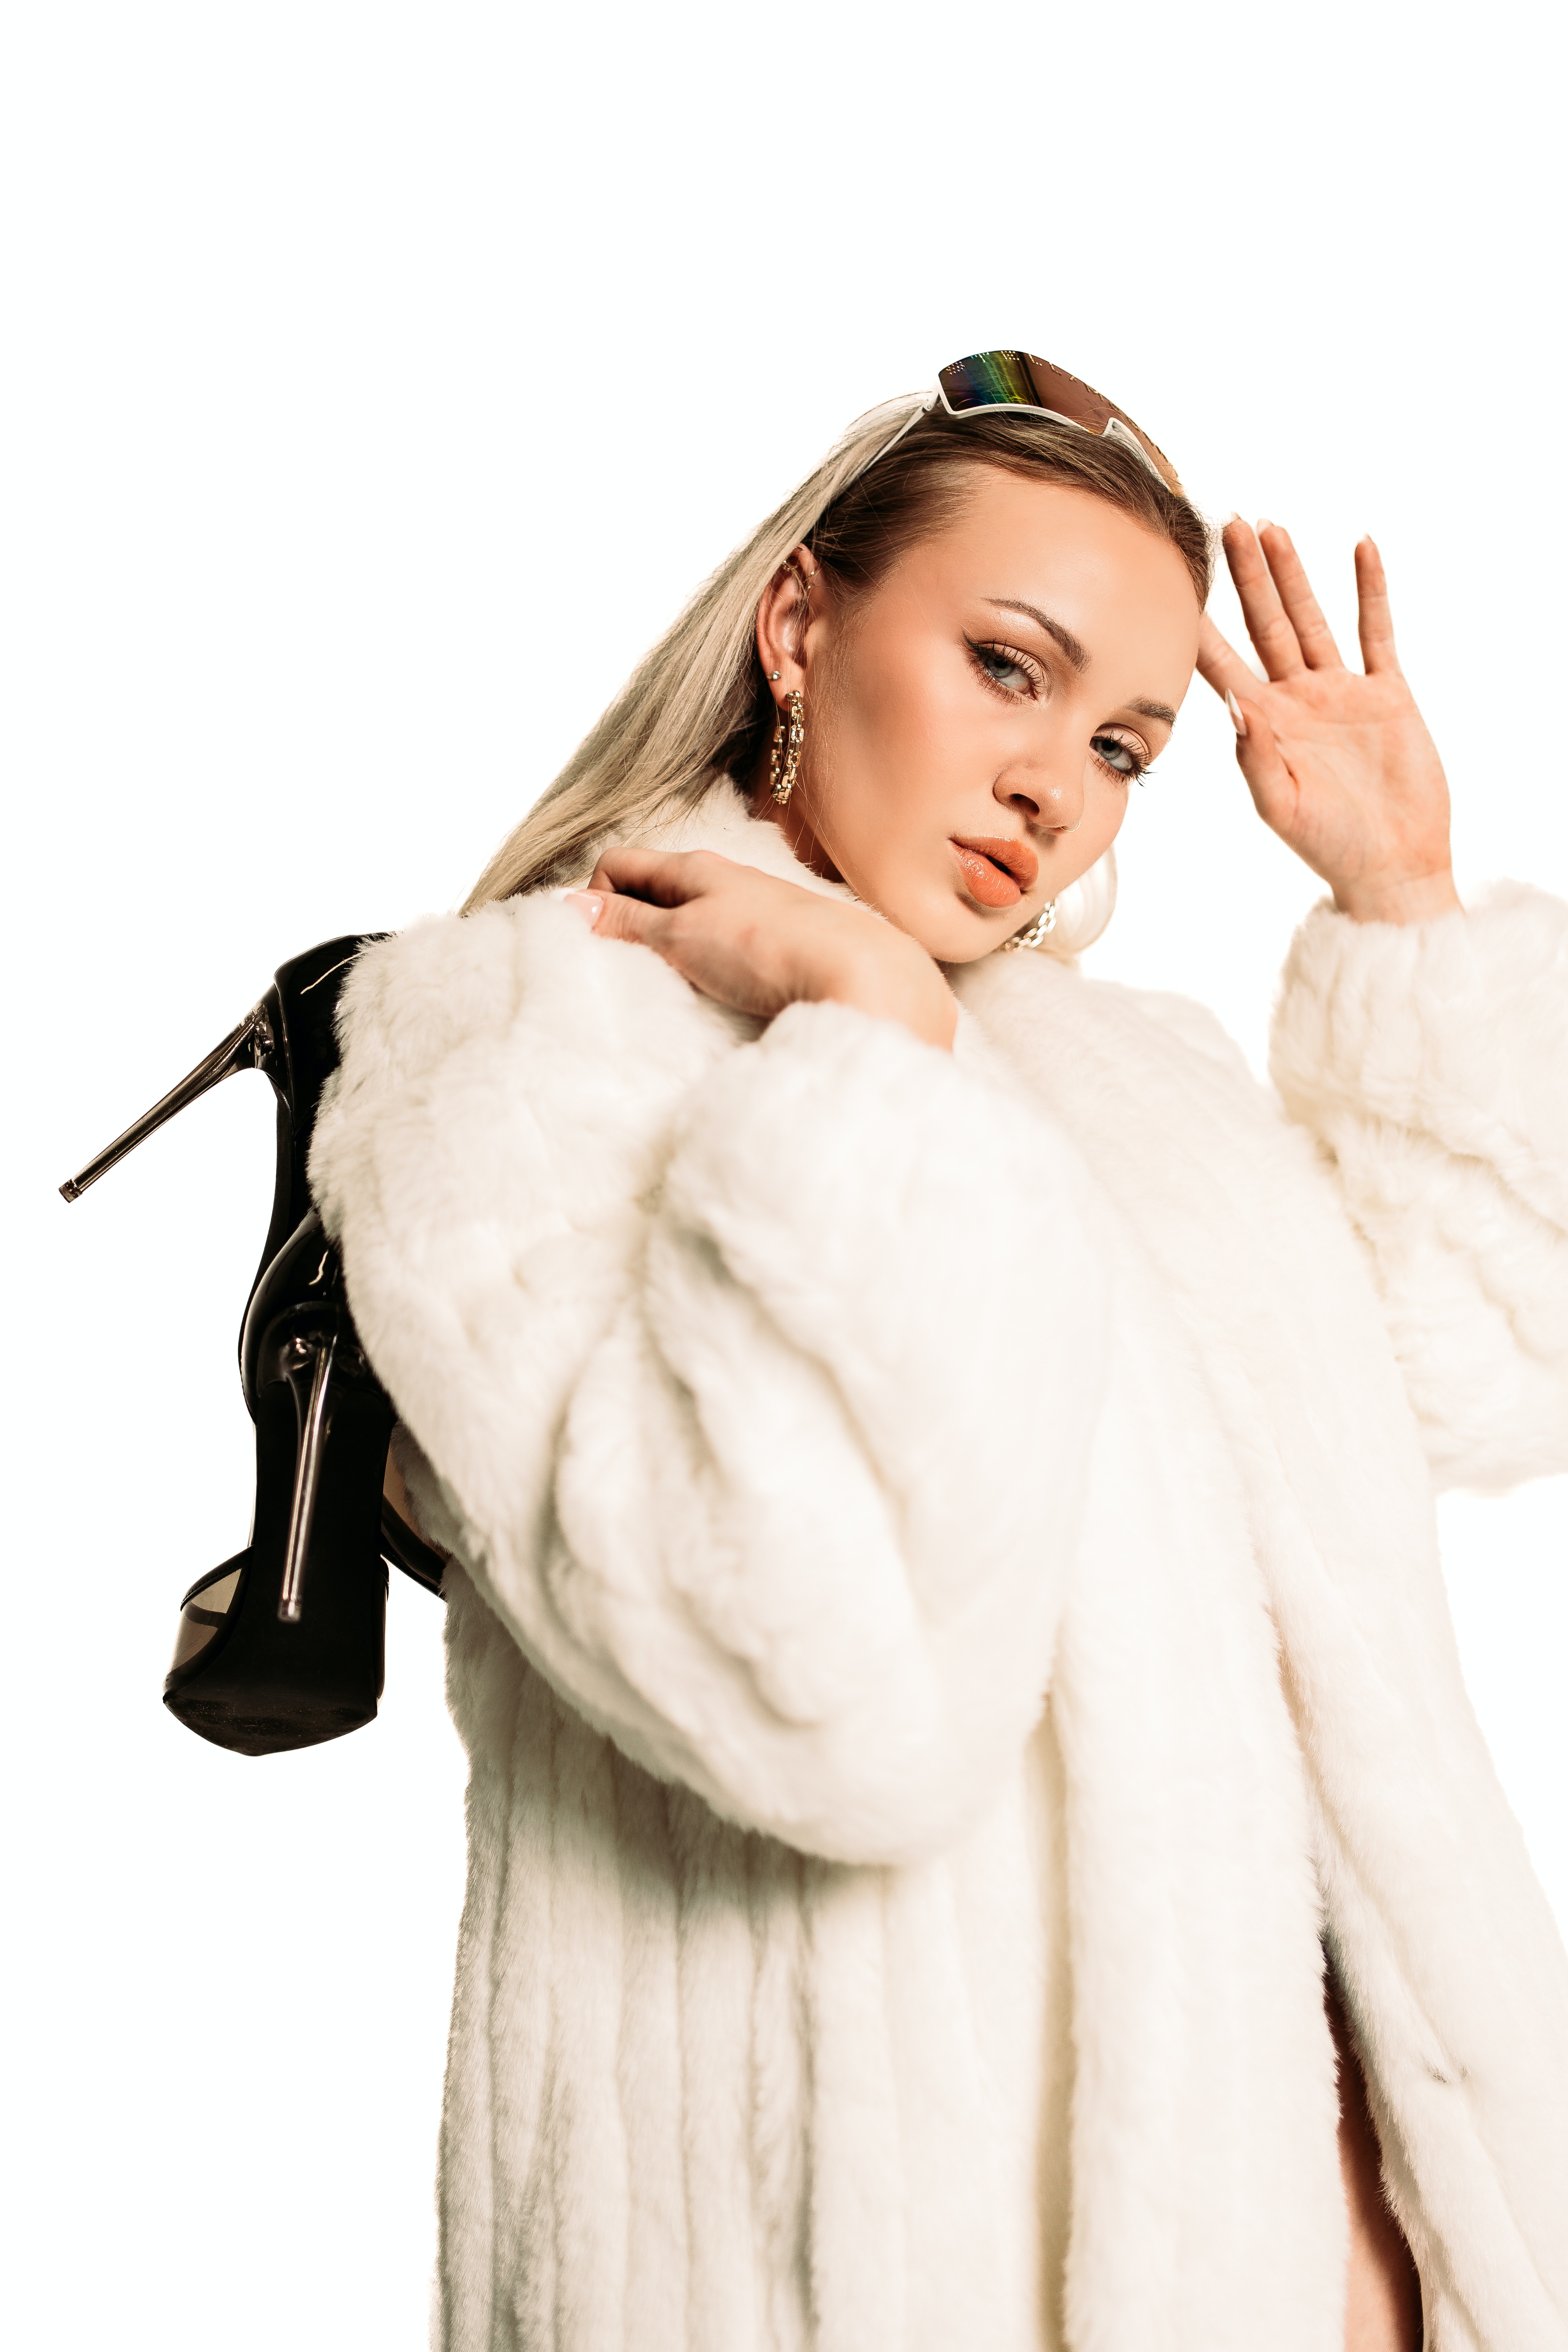
woman, hair, human body, neck, sleeve, gesture, flash photography, black hair, waist, fashion model, eyelash, fashion design, happy, long hair, natural material, fur, formal wear, chest, fashion accessory, brown hair, animal product, jewellery, elbow, art, peach, photo shoot, abdomen, human leg